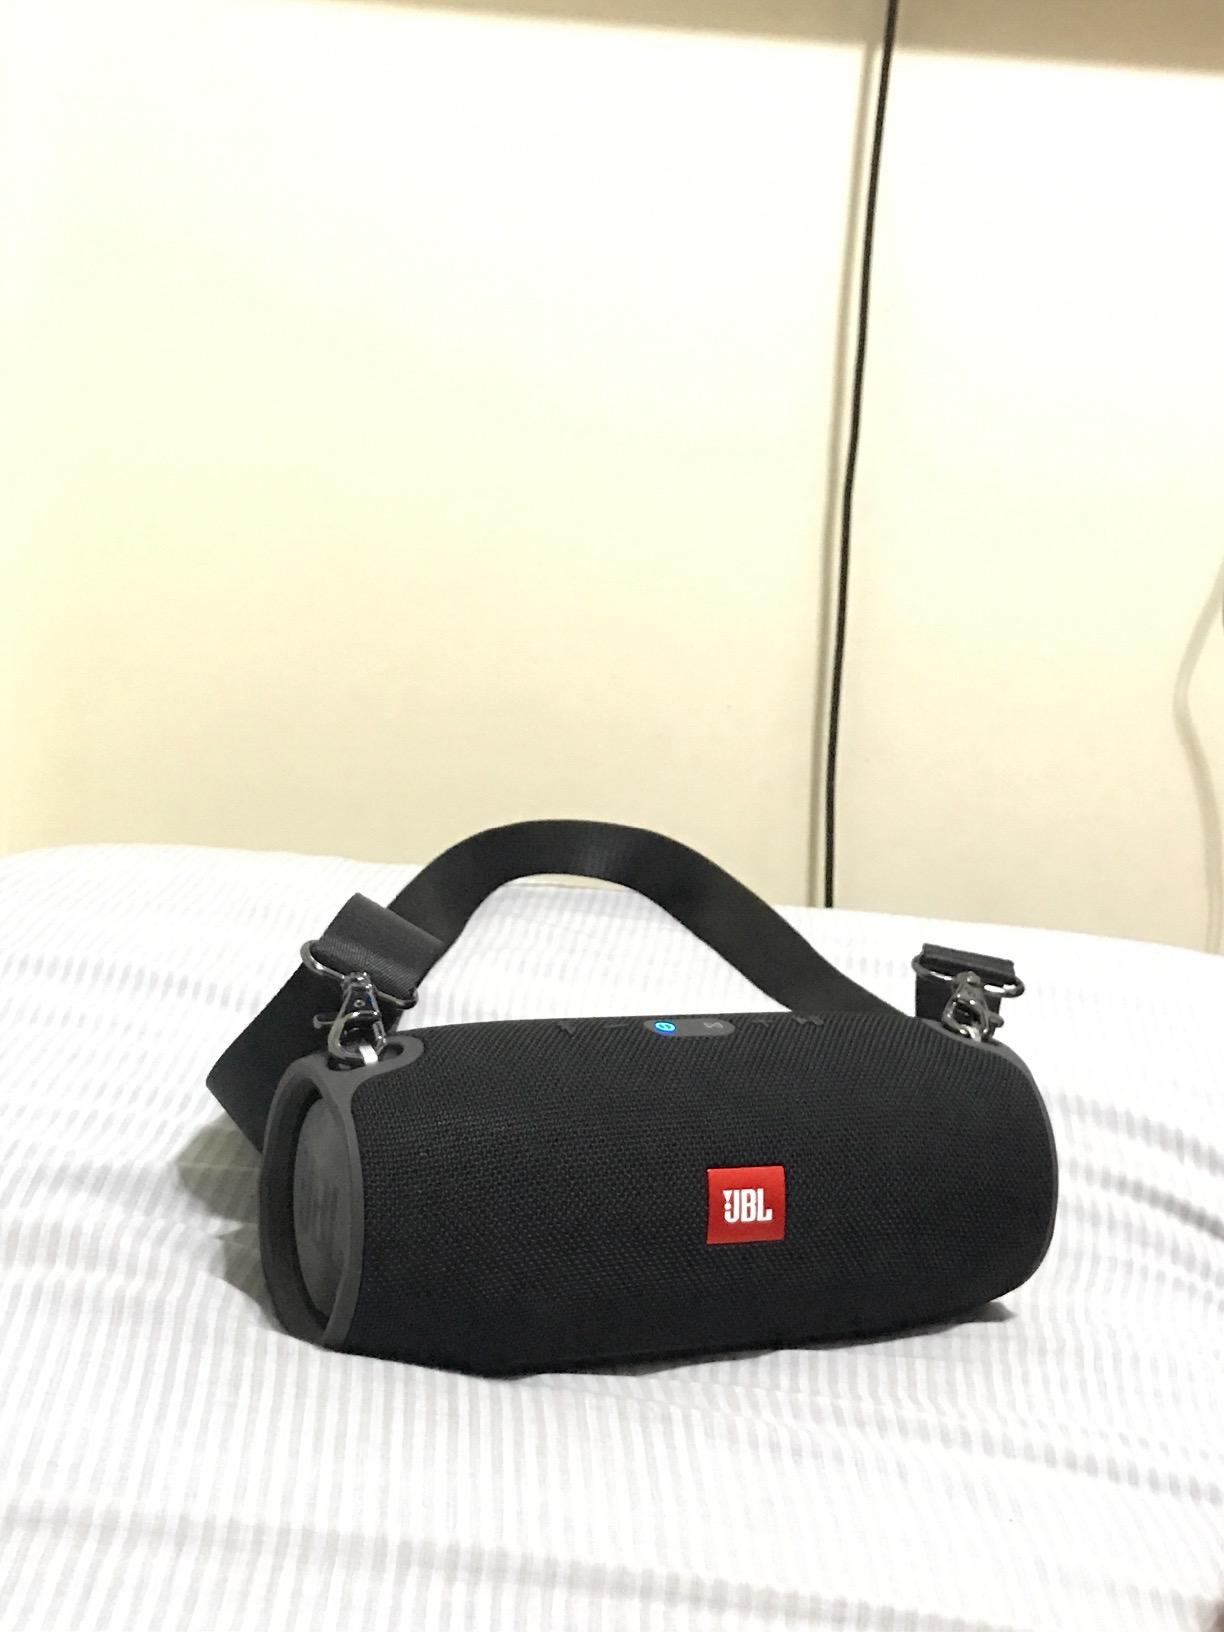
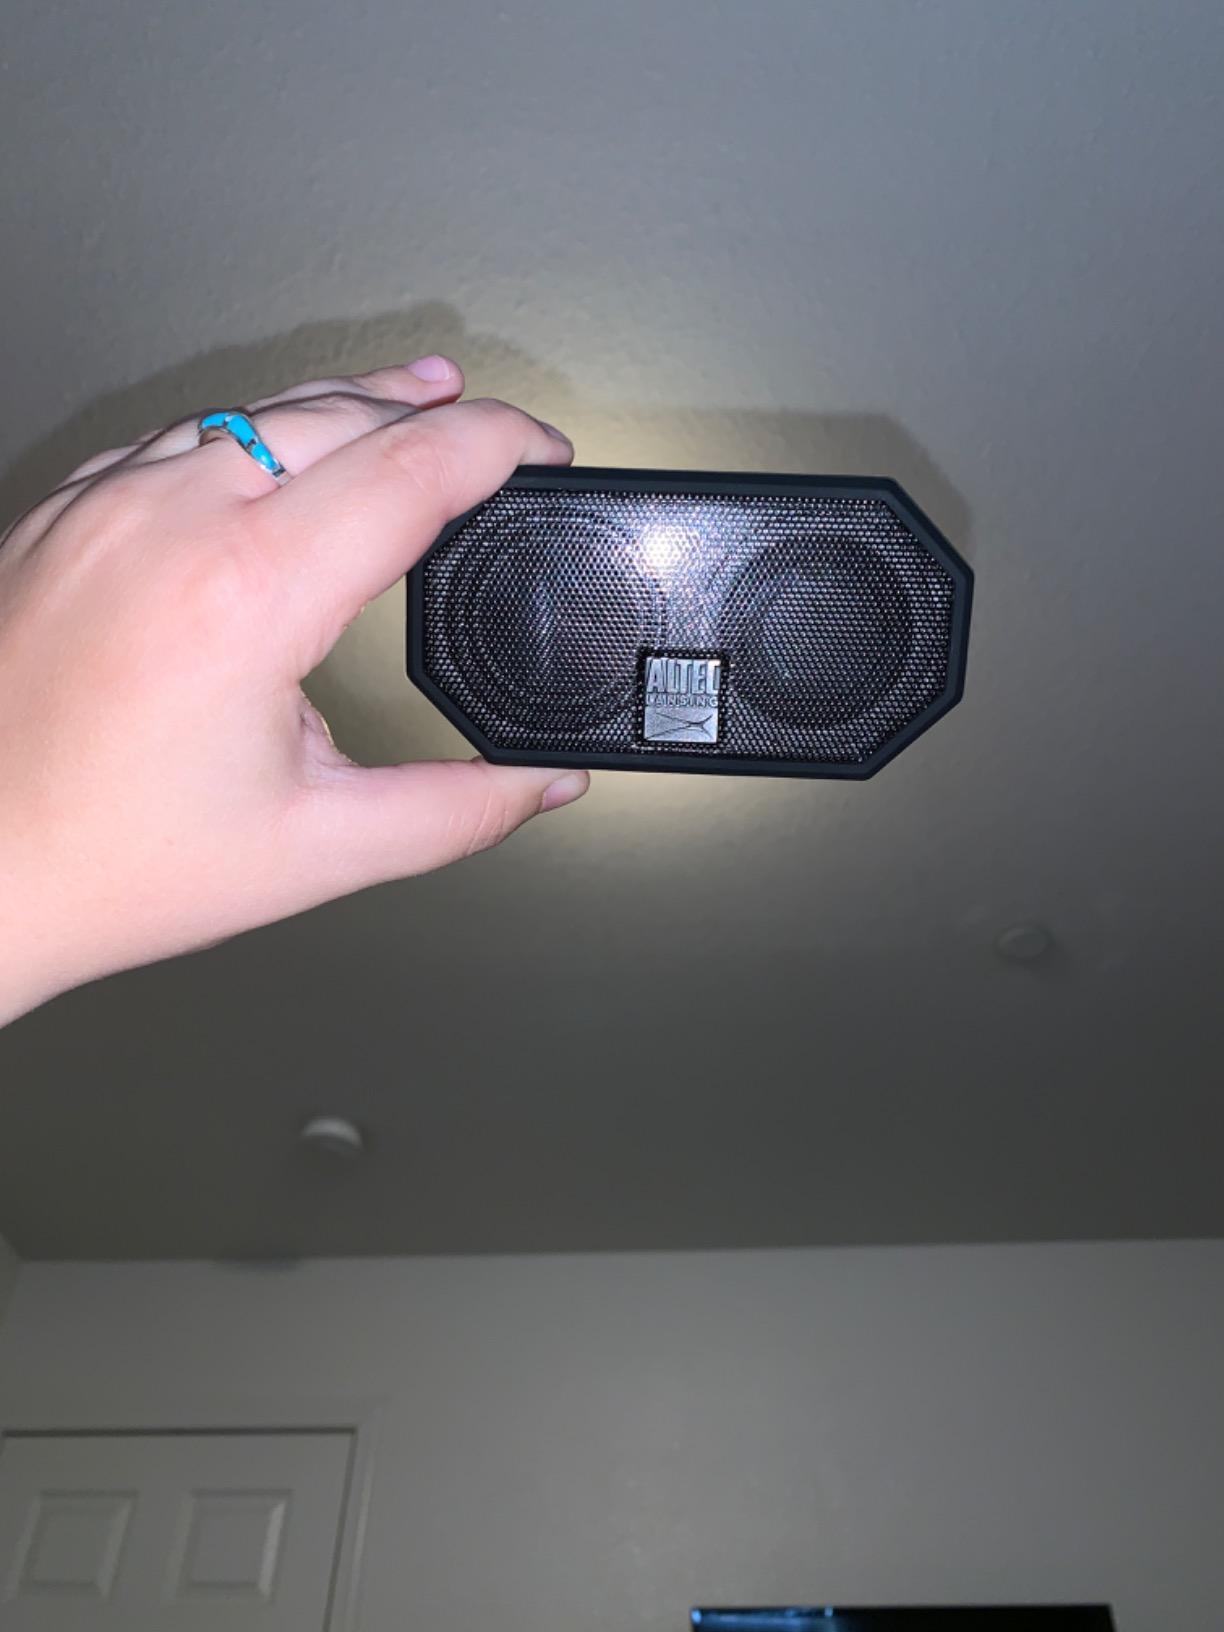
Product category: speaker
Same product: no